Tsing Chau Tsai Peninsula

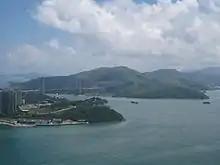
Ma Wan (foreground left) connected to the Tsing Chau Tsai Peninsula by the Kap Shui Mun Bridge across Kap Shui Mun.

Tsing Chau Tsai Peninsula is the peninsula located at the northeast of Lantau Island, New Territories, Hong Kong, including Yam O, To Kau Wan, Tai Tsing Chau, Tsing Chau Tsai and Penny's Bay.